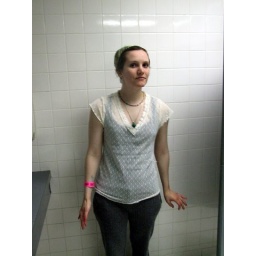
in the market street cinema girls' room...